Christian ethics

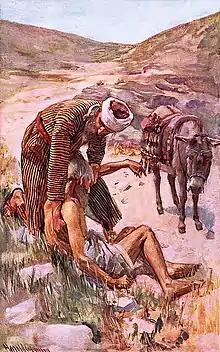
"The good Samaritan", Harold Copping

Since the Christian ethic begins with God as the source of all, and since God is defined as the ultimate good, the presence of evil and suffering in the world creates questions often referred to as the problem of evil. Philosopher David Hume summarizes: "Is God willing to prevent evil, but not able? Then he is not omnipotent. Is he able, but not willing? Then he is malevolent. Is he both able and willing? Then from whence comes evil?" Addressing this requires a theological and philosophical response which John Hick thinks is the Christian ethic's greatest challenge.